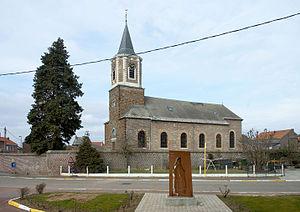
Paul Splingaerd, né à Bruxelles le 12 avril 1842 et décédé à Xi'an, Shaanxi le 26 septembre 1906, est un Belge devenu mandarin chinois de haut rang, de la fin de la dynastie Qing.